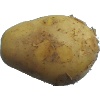
Label: white_potato